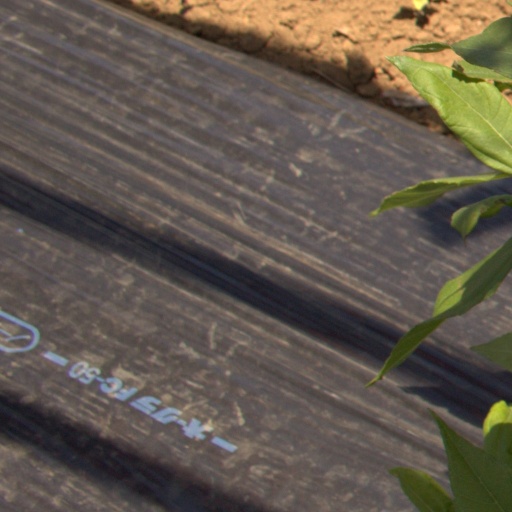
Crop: Jerusalem artichoke